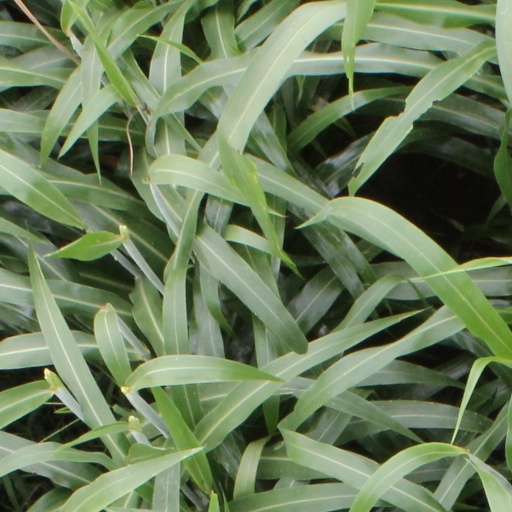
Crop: sorghum